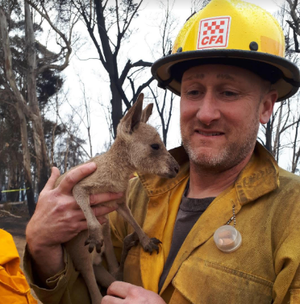
La saison 2019-2020 des feux de brousse en Australie a débuté en juin touchant surtout la Nouvelle-Galles du Sud et dans l'est et le nord-est de l'État de Victoria, avant de sortir des forêts fin décembre, justifiant plusieurs « états d’urgence » déclarés dans ces deux États, développant les plus importants incendies de végétation de l'histoire de l'Australie, principalement dans le sud-est du continent.